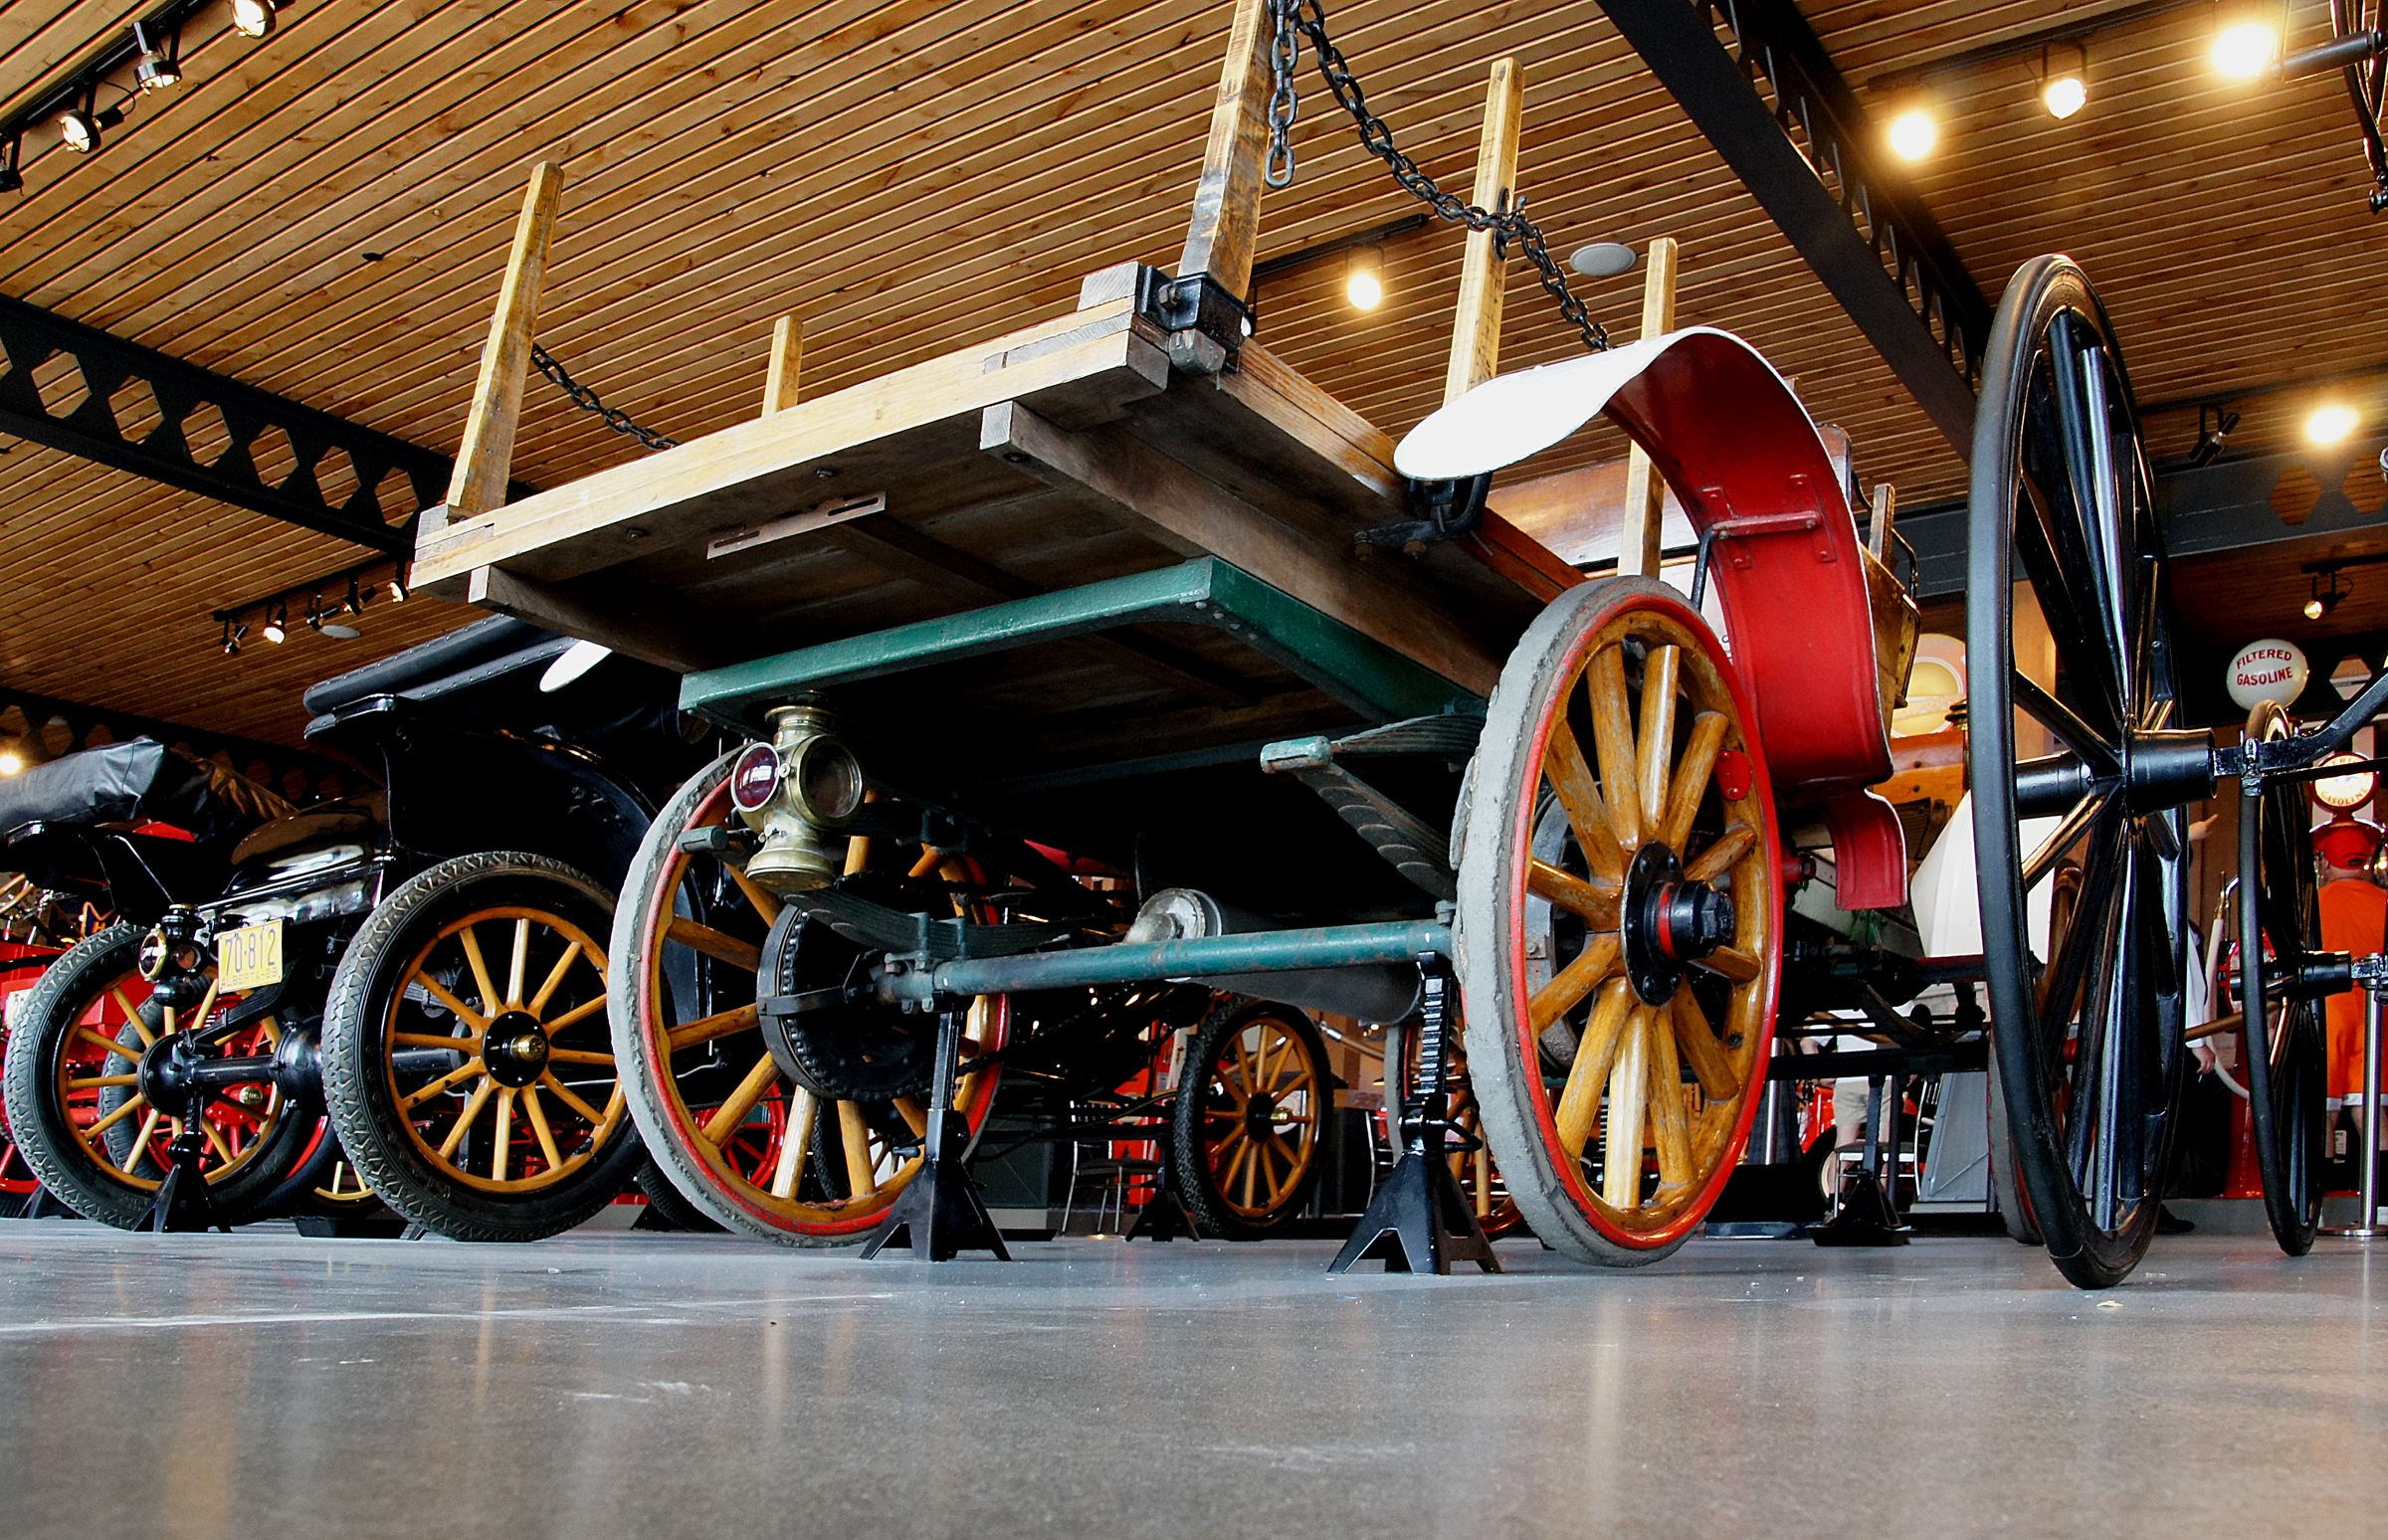
wheel, transport, vehicle, museum, motor, carriage, steam engine, tourist attraction, carshow, cardisplays, carmuseum, americanluxarycars